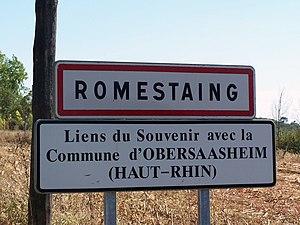
Entrée ouest de Romestaing (Lot-et-Garonne, France)
Romestaing est une commune du Sud-Ouest de la France, située dans le département de Lot-et-Garonne, en région Nouvelle-Aquitaine.